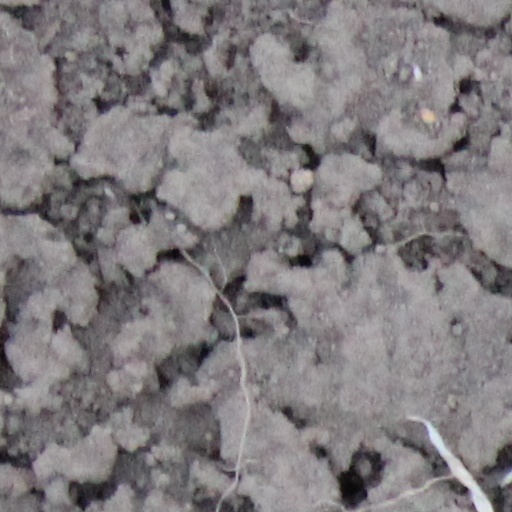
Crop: wheat